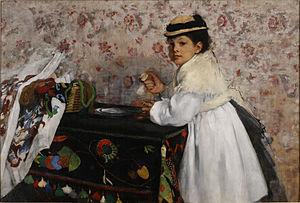
Hilaire Germain Edgar de Gas, dit Edgar Degas, né le 19 juillet 1834 à Paris et mort le 27 septembre 1917 dans la même ville, est un artiste peintre, graveur, sculpteur et photographe, naturaliste et impressionniste français.